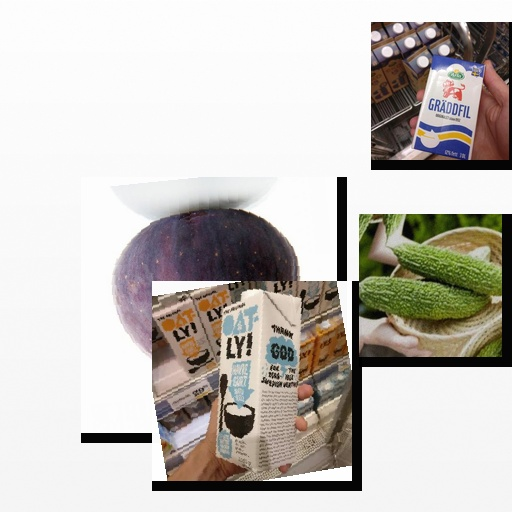
Food items: bitter_gourd, sour_cream, fig, oatghurt